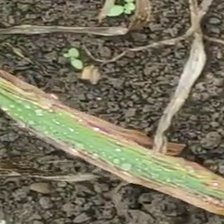
Weed species: Digitaria_SP_(Digitaria Sanguinalis )